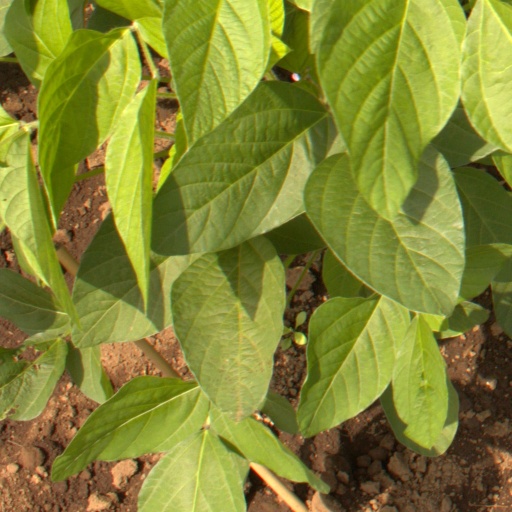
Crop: soybean